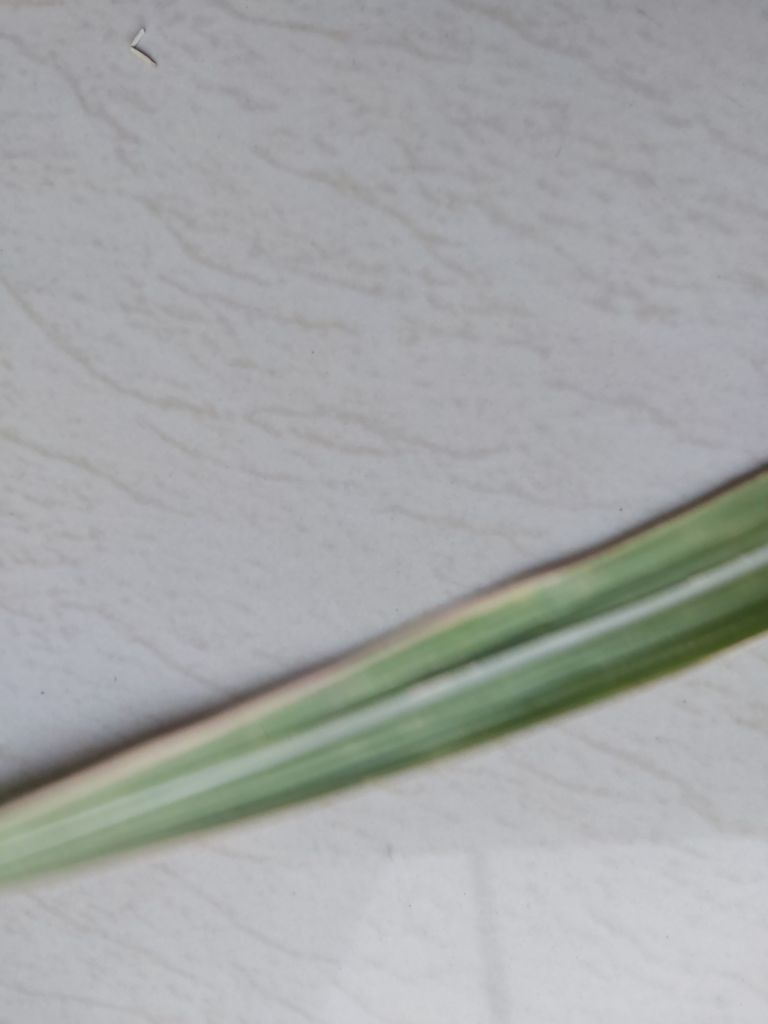
Label: BrownRust